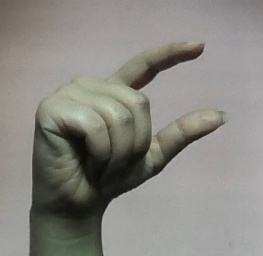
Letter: dal